Boston Public Garden

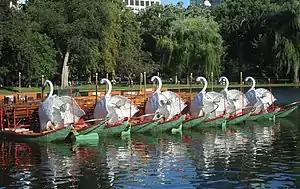
Swan boats tied up (2017)

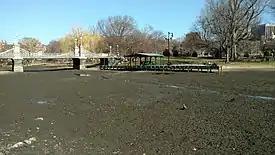
The pond drained for maintenance

Gas lamps were originally used to light the garden at night, but in 1883, construction of electric lamps was begun. There was initially concern over the use of electric lamps, as it would require wires to be run through the garden, and some members of government feared that it would harm the aesthetics of the place. But as electric lighting replaced gas lighting, and vandalism of the garden – such as the theft and destruction of its flowers – was a growing concern, electric lighting was eventually installed throughout.